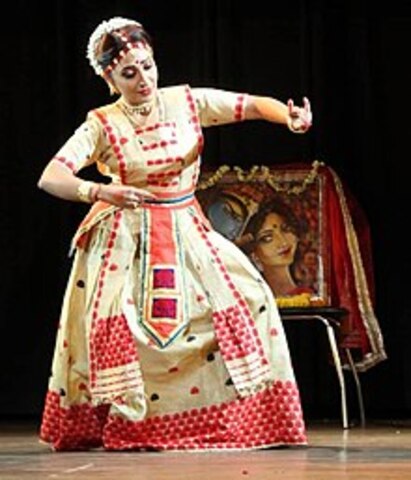
Dance form: sattriya